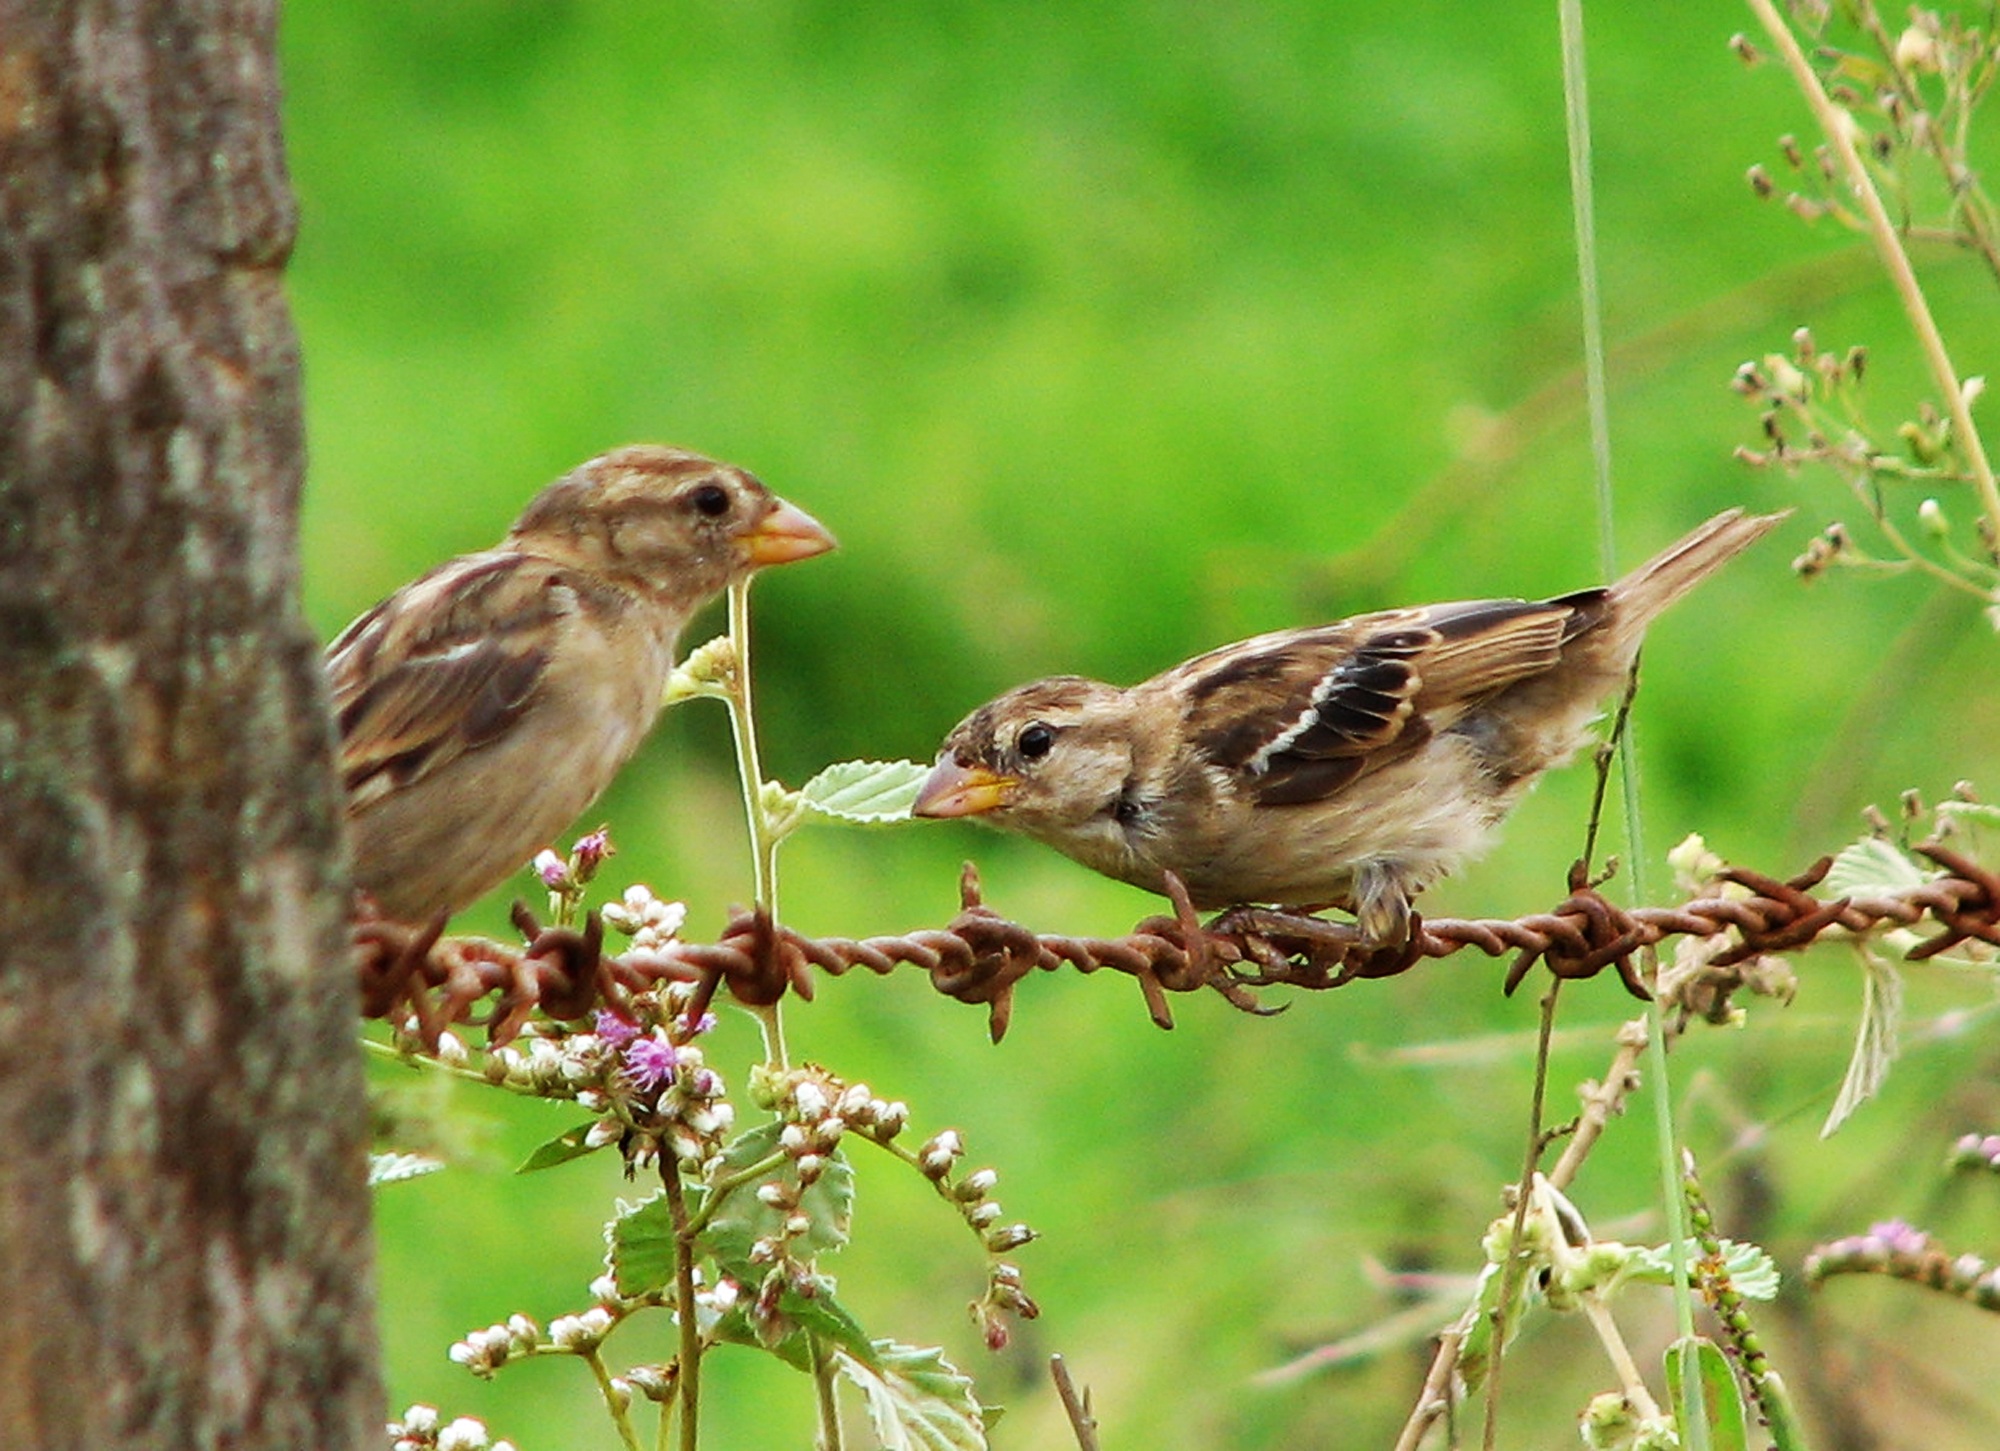
nature, branch, bird, wildlife, beak, fauna, animals, vertebrate, sparrow, finch, brambling, wren, lark, house sparrow, perching bird, emberizidae, nightingale, ortolan bunting